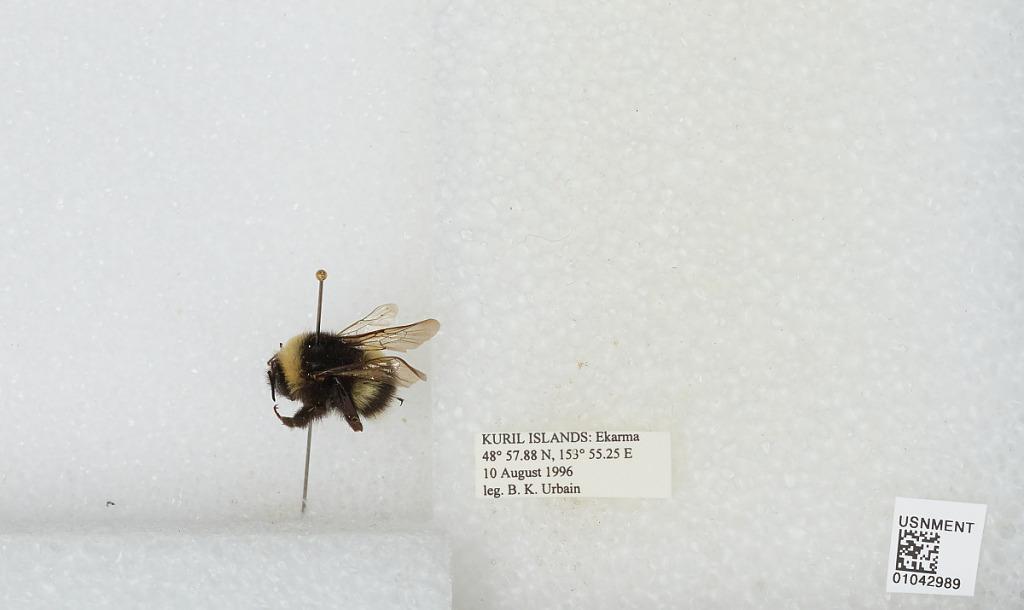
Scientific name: Bombus sp.
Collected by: B. Urbain
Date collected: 1996-8-10
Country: Russia
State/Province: Sakhalin
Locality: Ekarma, Kuril Islands
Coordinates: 48.9647, 153.921